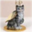
Label: cat